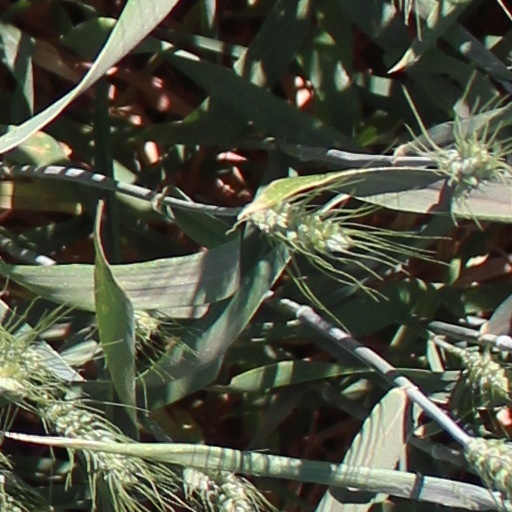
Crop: wheat